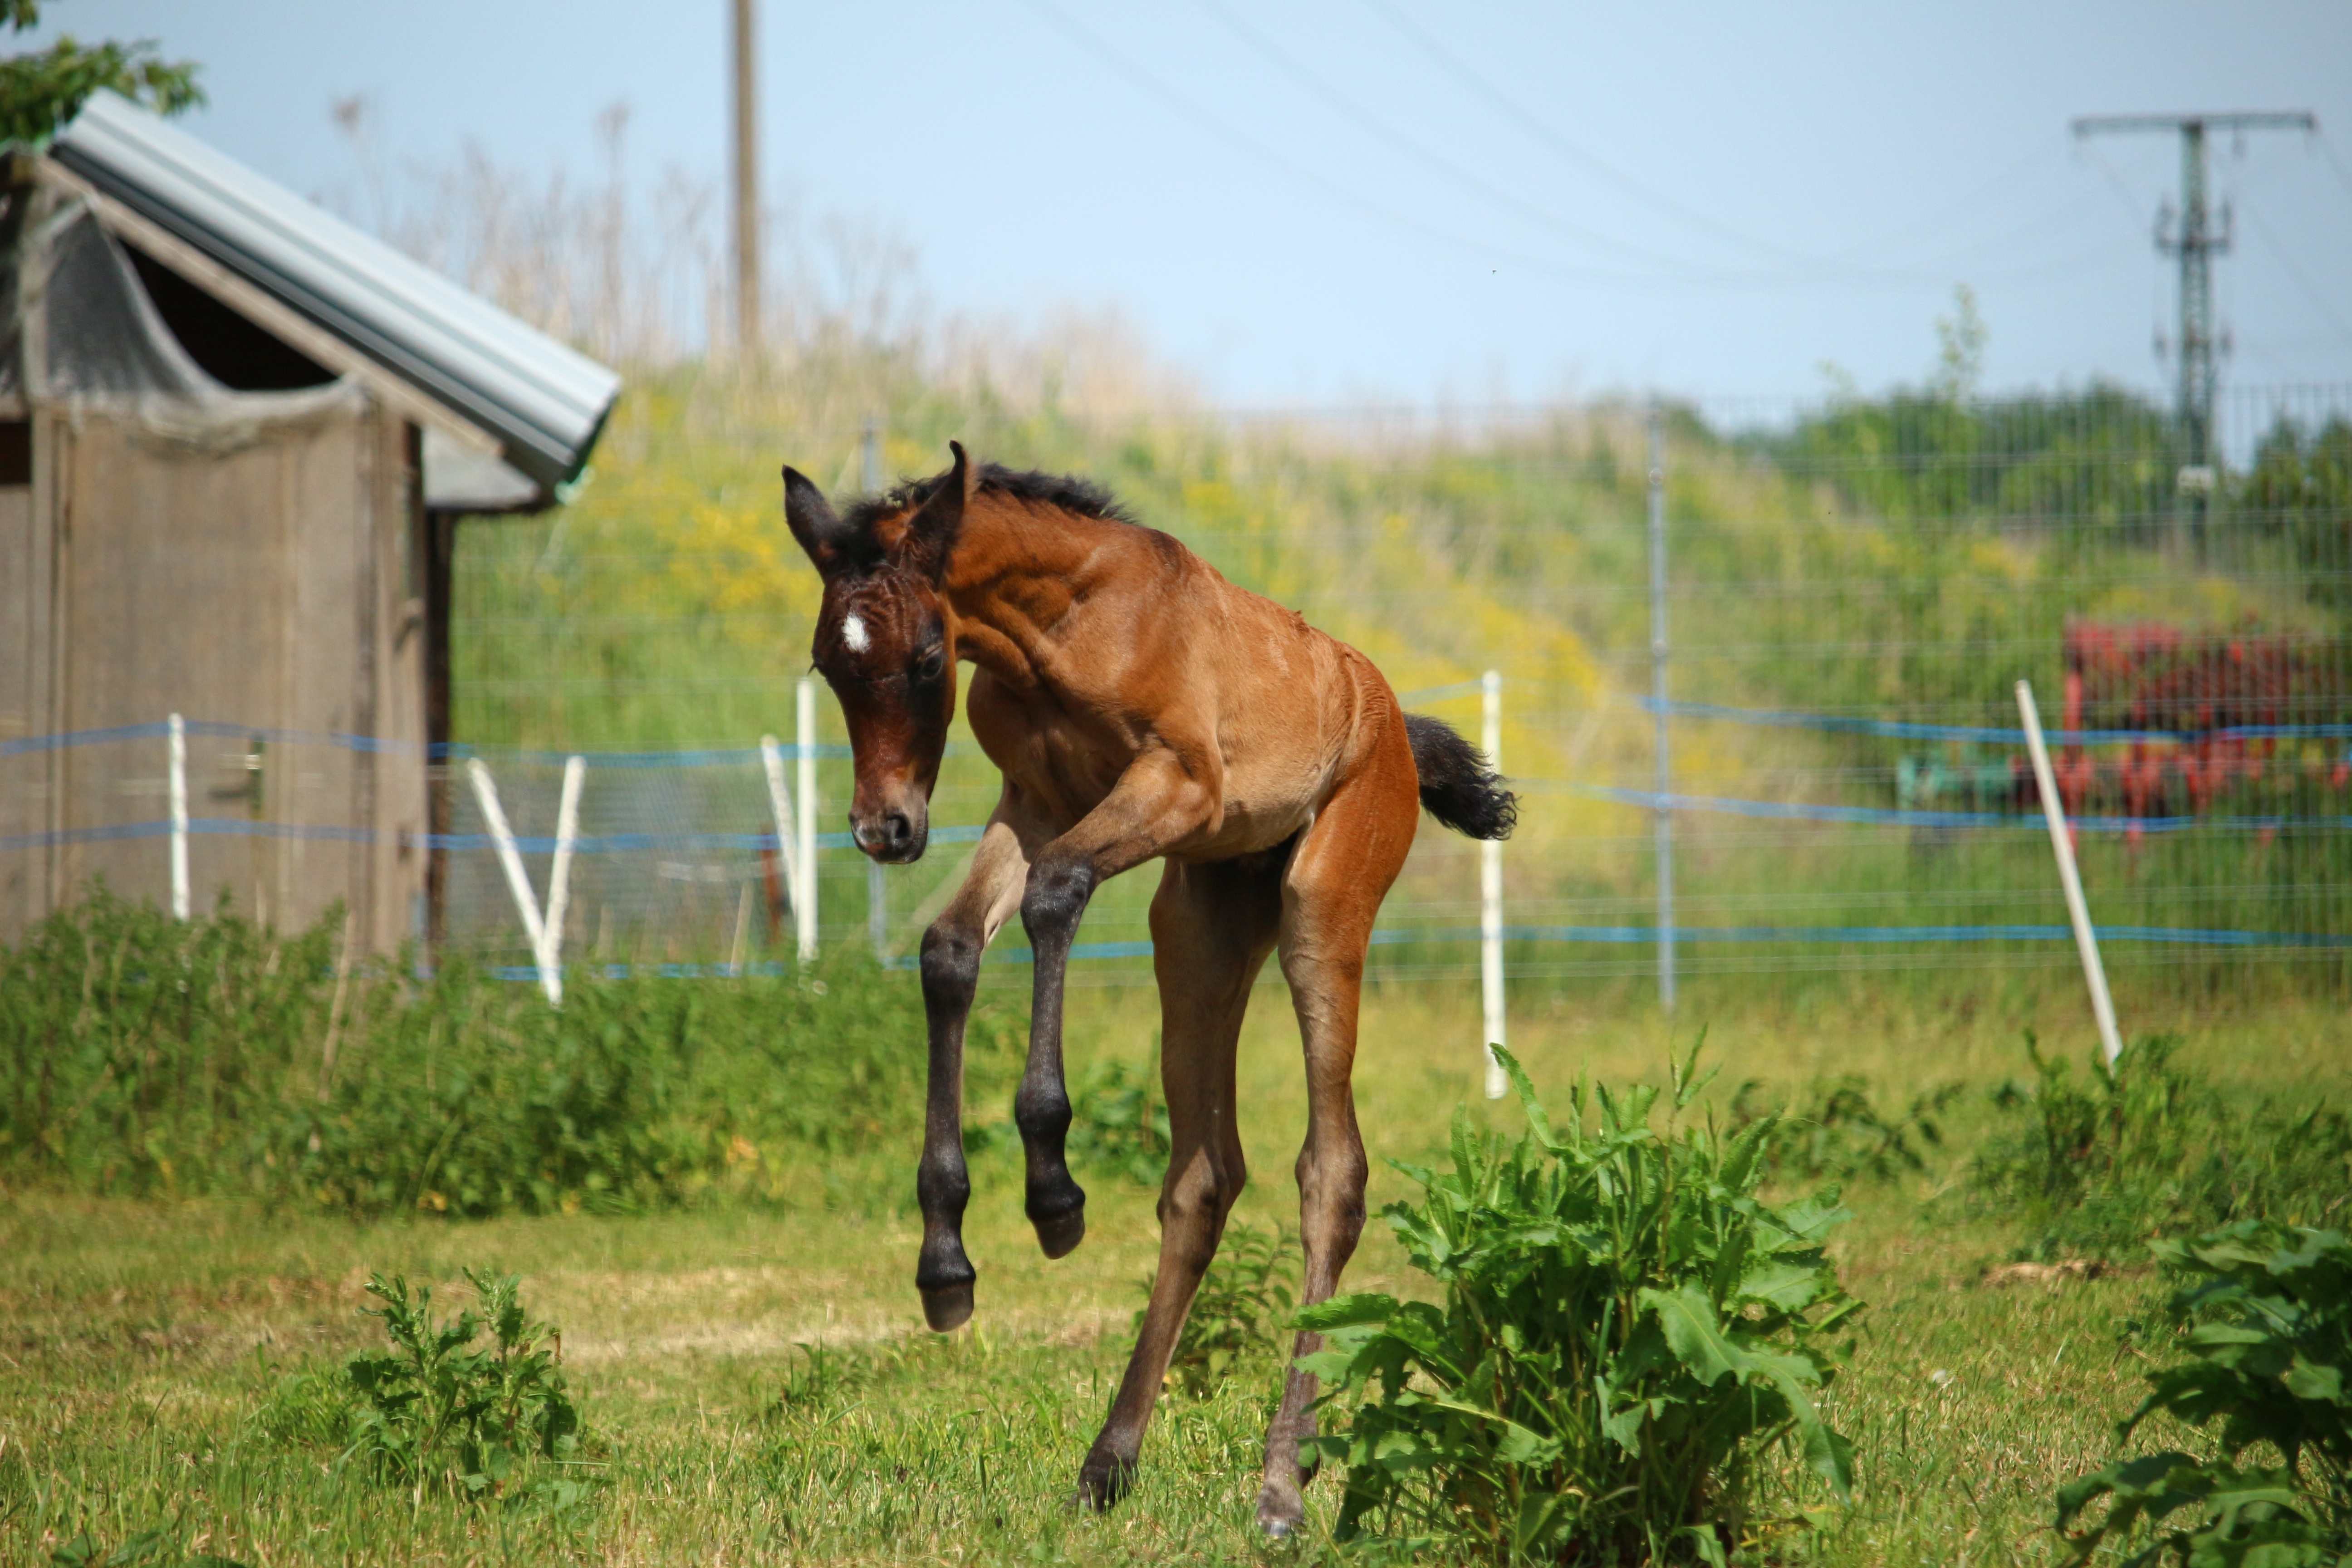
jump, pasture, grazing, horse, mammal, stallion, mare, joy, foal, thoroughbred arabian, brown mold, pack animal, suckling, high spirits, horse like mammal, mustang horse